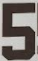
Number: 5